Jeff Nicklin

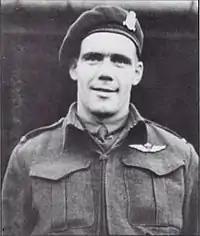

Lieutenant Colonel Jevon Albert "Jeff" Nicklin OBE (December 10, 1914 − March 24, 1945) was a Canadian Army officer and football player. He fought during World War II and was one of the first Canadians to jump on D-Day, 6 June 1944, and led the 1st Canadian Parachute Battalion in the Battle of the Bulge and later when it jumped into German territory in Operation Varsity during the final stages of the war in March 1945. Nicklin was killed in action during the operation.